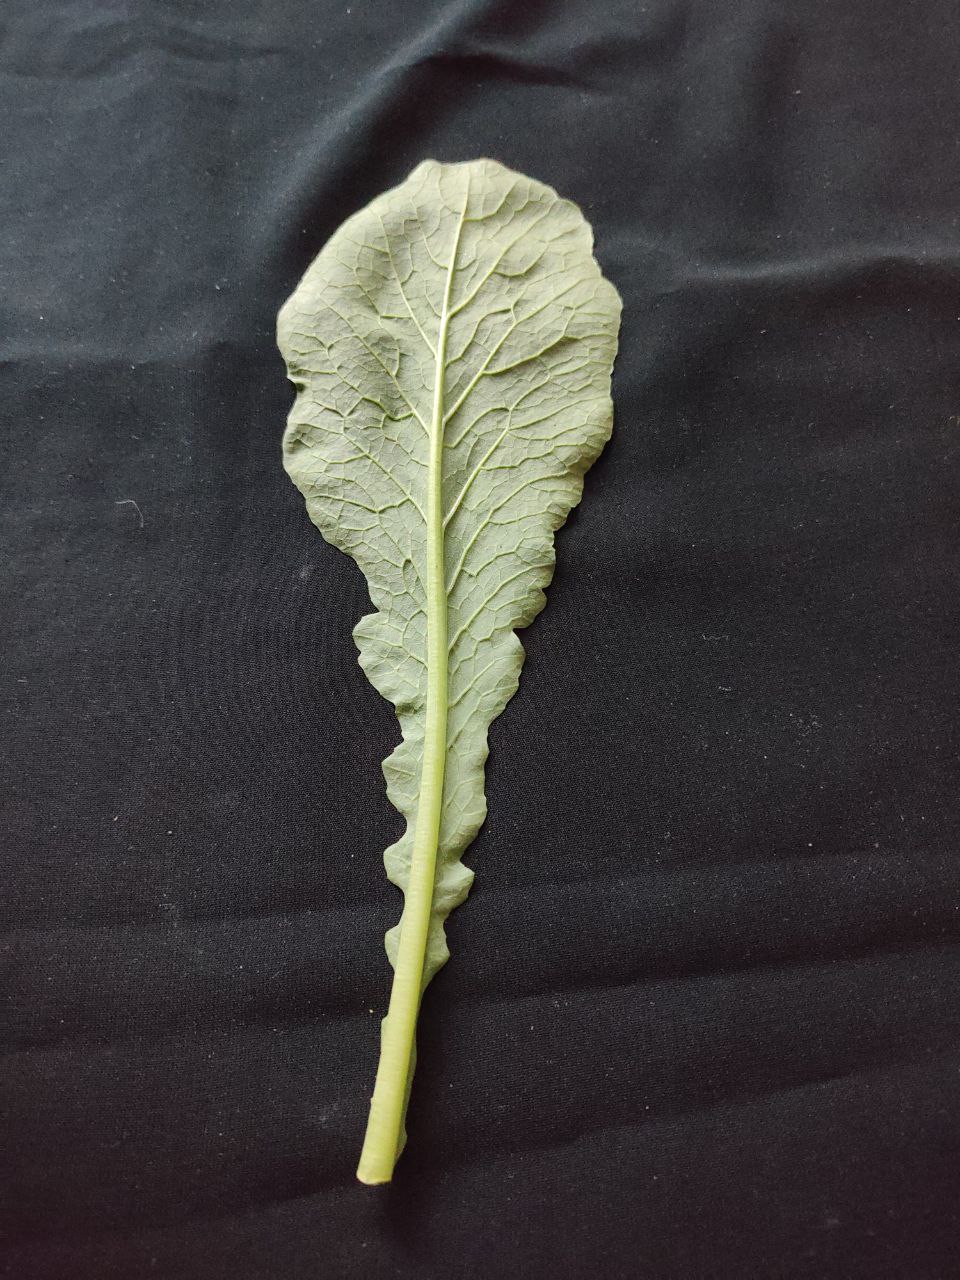
Label: Fresh leaf